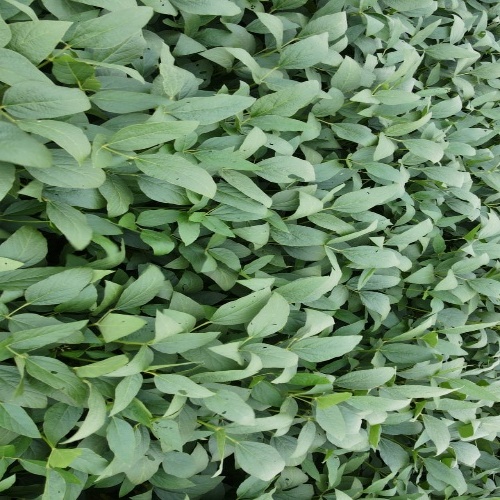
Label: Diabrotica_speciosa